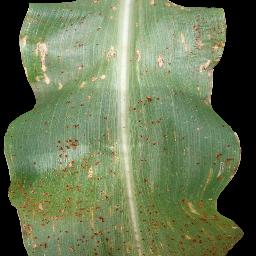
Label: Corn_(Maize)___Common_Rust